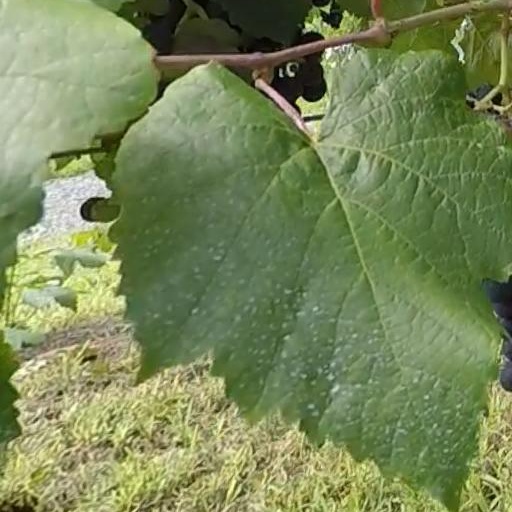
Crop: grape